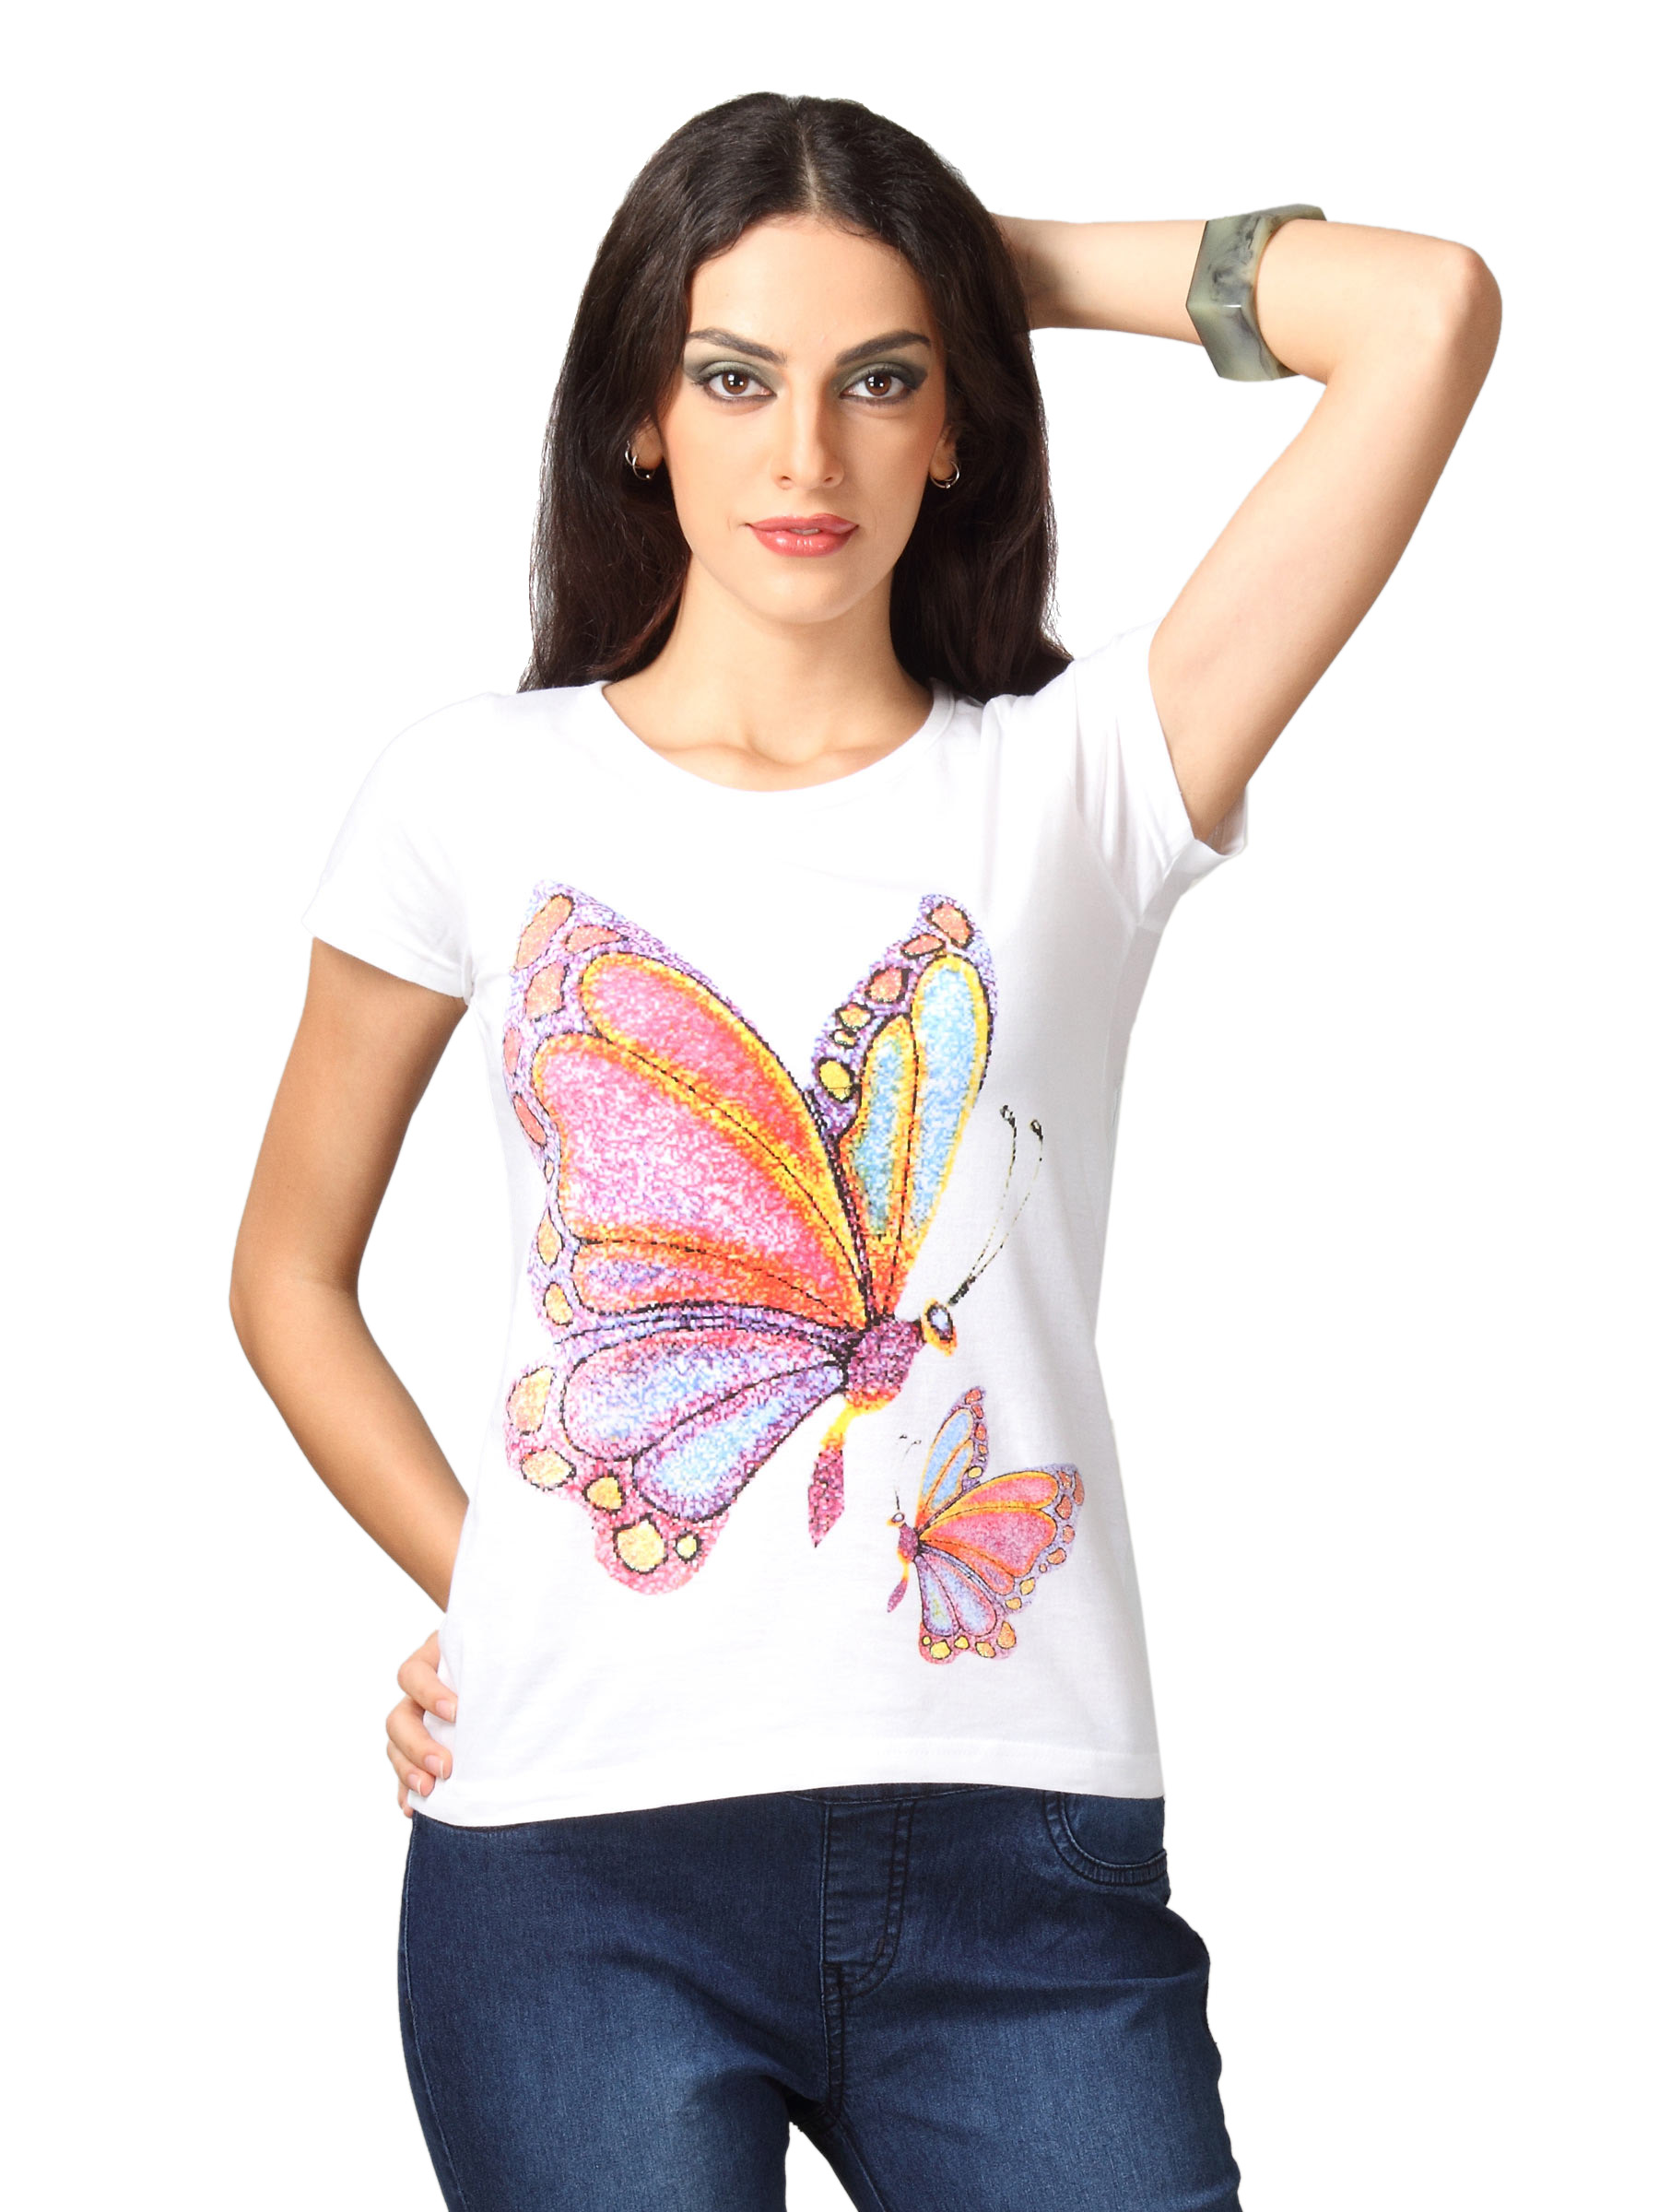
Jealous 21 Women Knit Butterfly Print White Top
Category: Apparel / Topwear / Tops
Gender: Women
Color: White
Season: Fall 2011
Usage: Casual